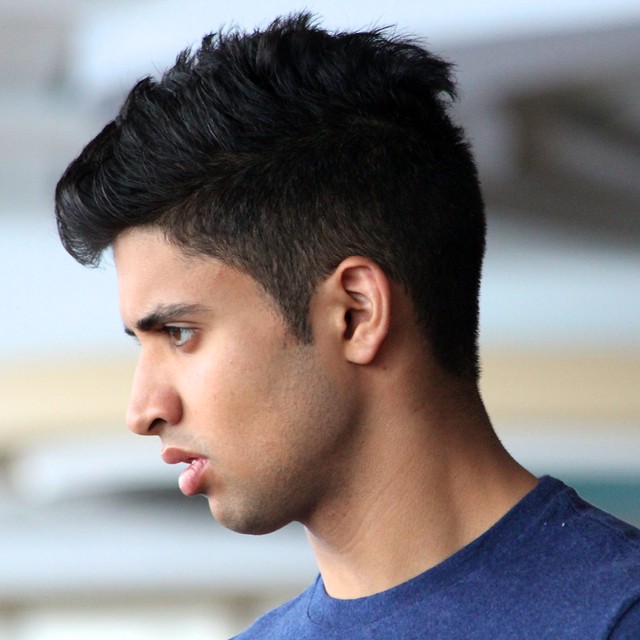
Portrait style: Real Portrait